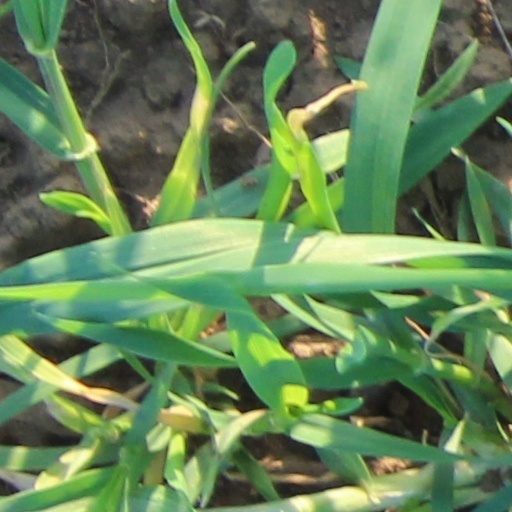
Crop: wheat